Hipster (contemporary subculture)

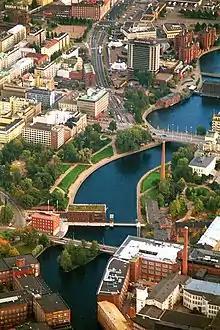
Tampere in Pirkanmaa, Finland is popular with hipsters.

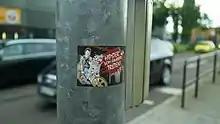
2014 anti-hipster sticker in Dresden, Germany

In 2017, the British logistics and marketing firm "MoveHub" published a "Hipster Index" for the United States. This first study drew from five data points: microbreweries, thrift stores, vegan restaurants and tattoo parlors, and they compounded this data with cities' rent inflation in the previous year. In the following year, "MoveHub" came out with a similar study, this time measuring the most Hipster cities in the world. The metrics were slightly different for this study: they measured vegan eateries, coffee shops, tattoo studios, vintage boutiques, and record stores. For the global study, they also limited their search to larger cities, with populations above 150,000 residents. For this reason, many American cities which ranked highly on the U.S. study in 2017 were not eligible for the 2018 study. iHeartRadio, a media and entertainment company, then took "MoveHub"'s 2018 study, and narrowed it down to the Canadian cities. All three of these tables are referenced in the following sections about regions which have large hipster cultures. Top of the world list is the city of Brighton in the UK, whose MP Caroline Lucas was the sole Green Party MP voted into the British Parliament in the 2010, 2015 and 2017 general elections.